Jan l'Admiral

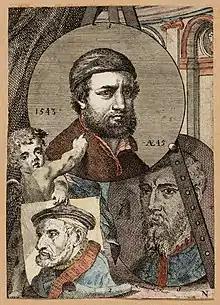
Hendrik met de Bles, Lucas Gassel and Hans Holbein the Younger, illustration for the 1604 book, "Schilderboeck"

Jan l'Admiral (1699–1773) was an 18th-century engraver from the Dutch Republic.